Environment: lab
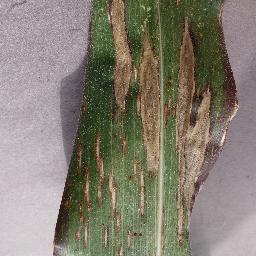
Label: northern_corn_leaf_blight